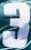
Number: 3